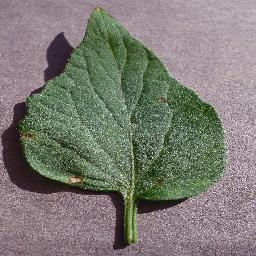
Label: Tomato___Target_Spot